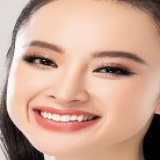
diễn viên Angela Phương Trinh